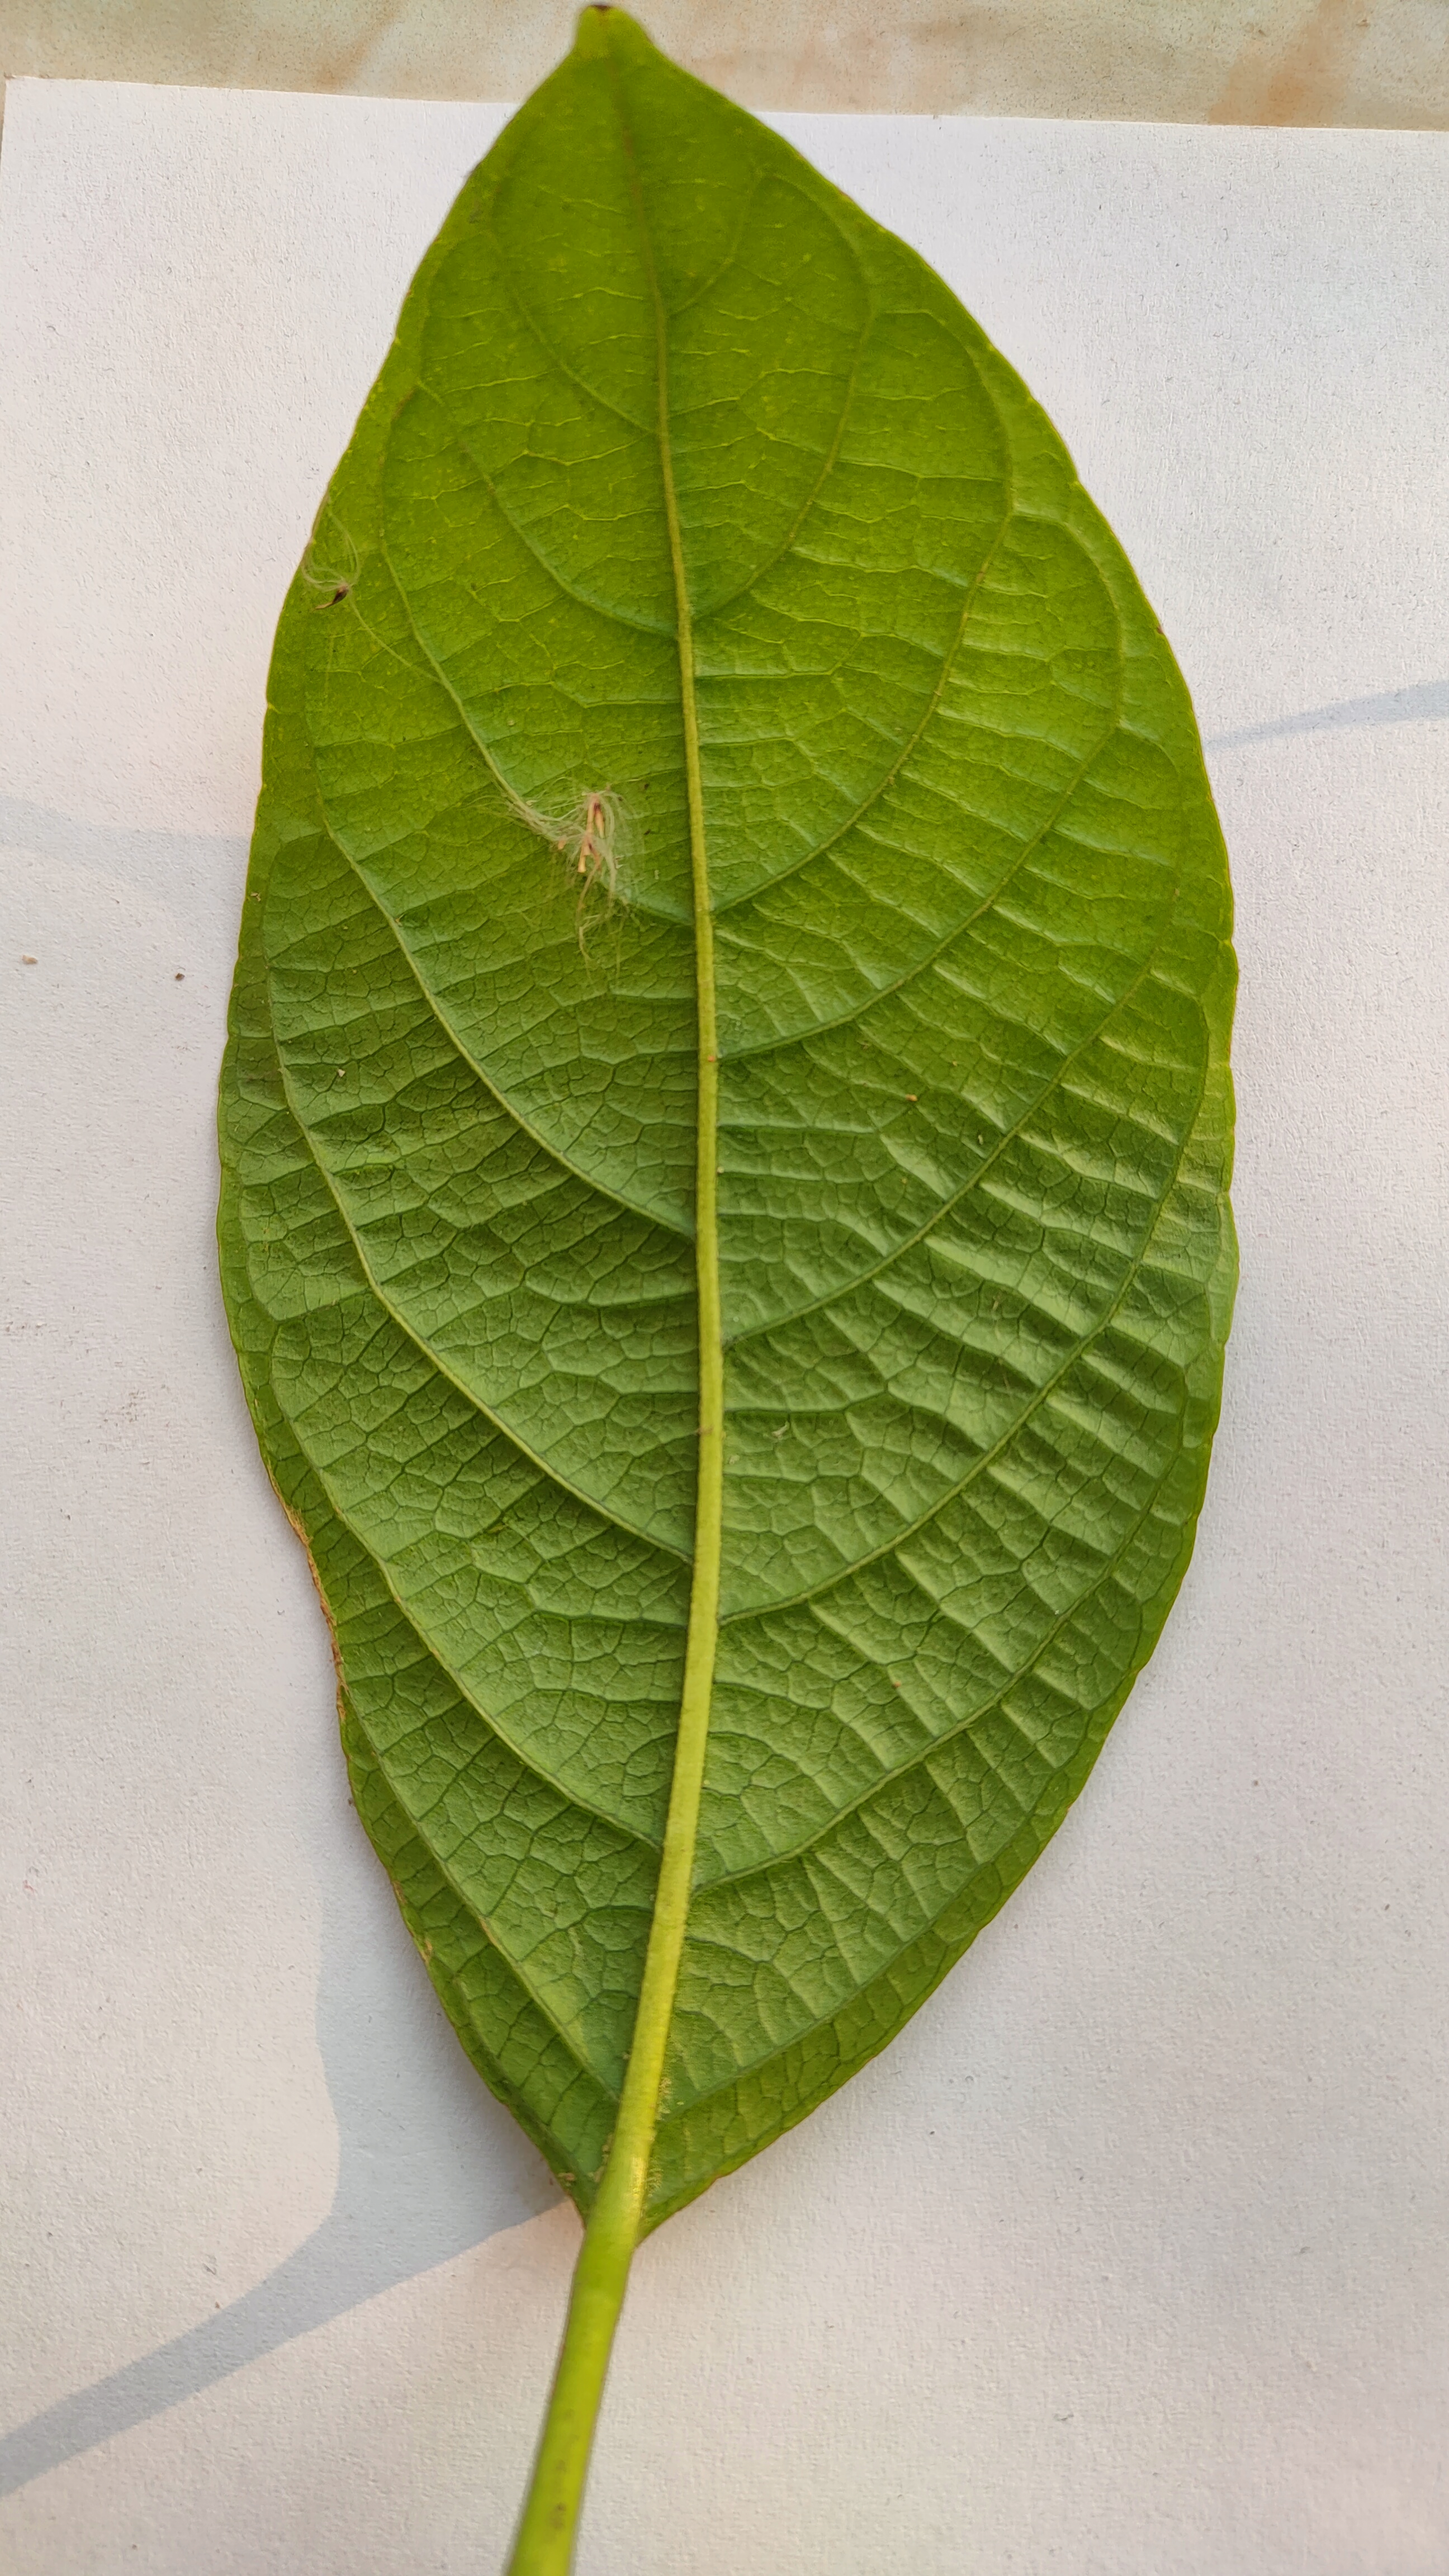
Leaf variety: Lotkon